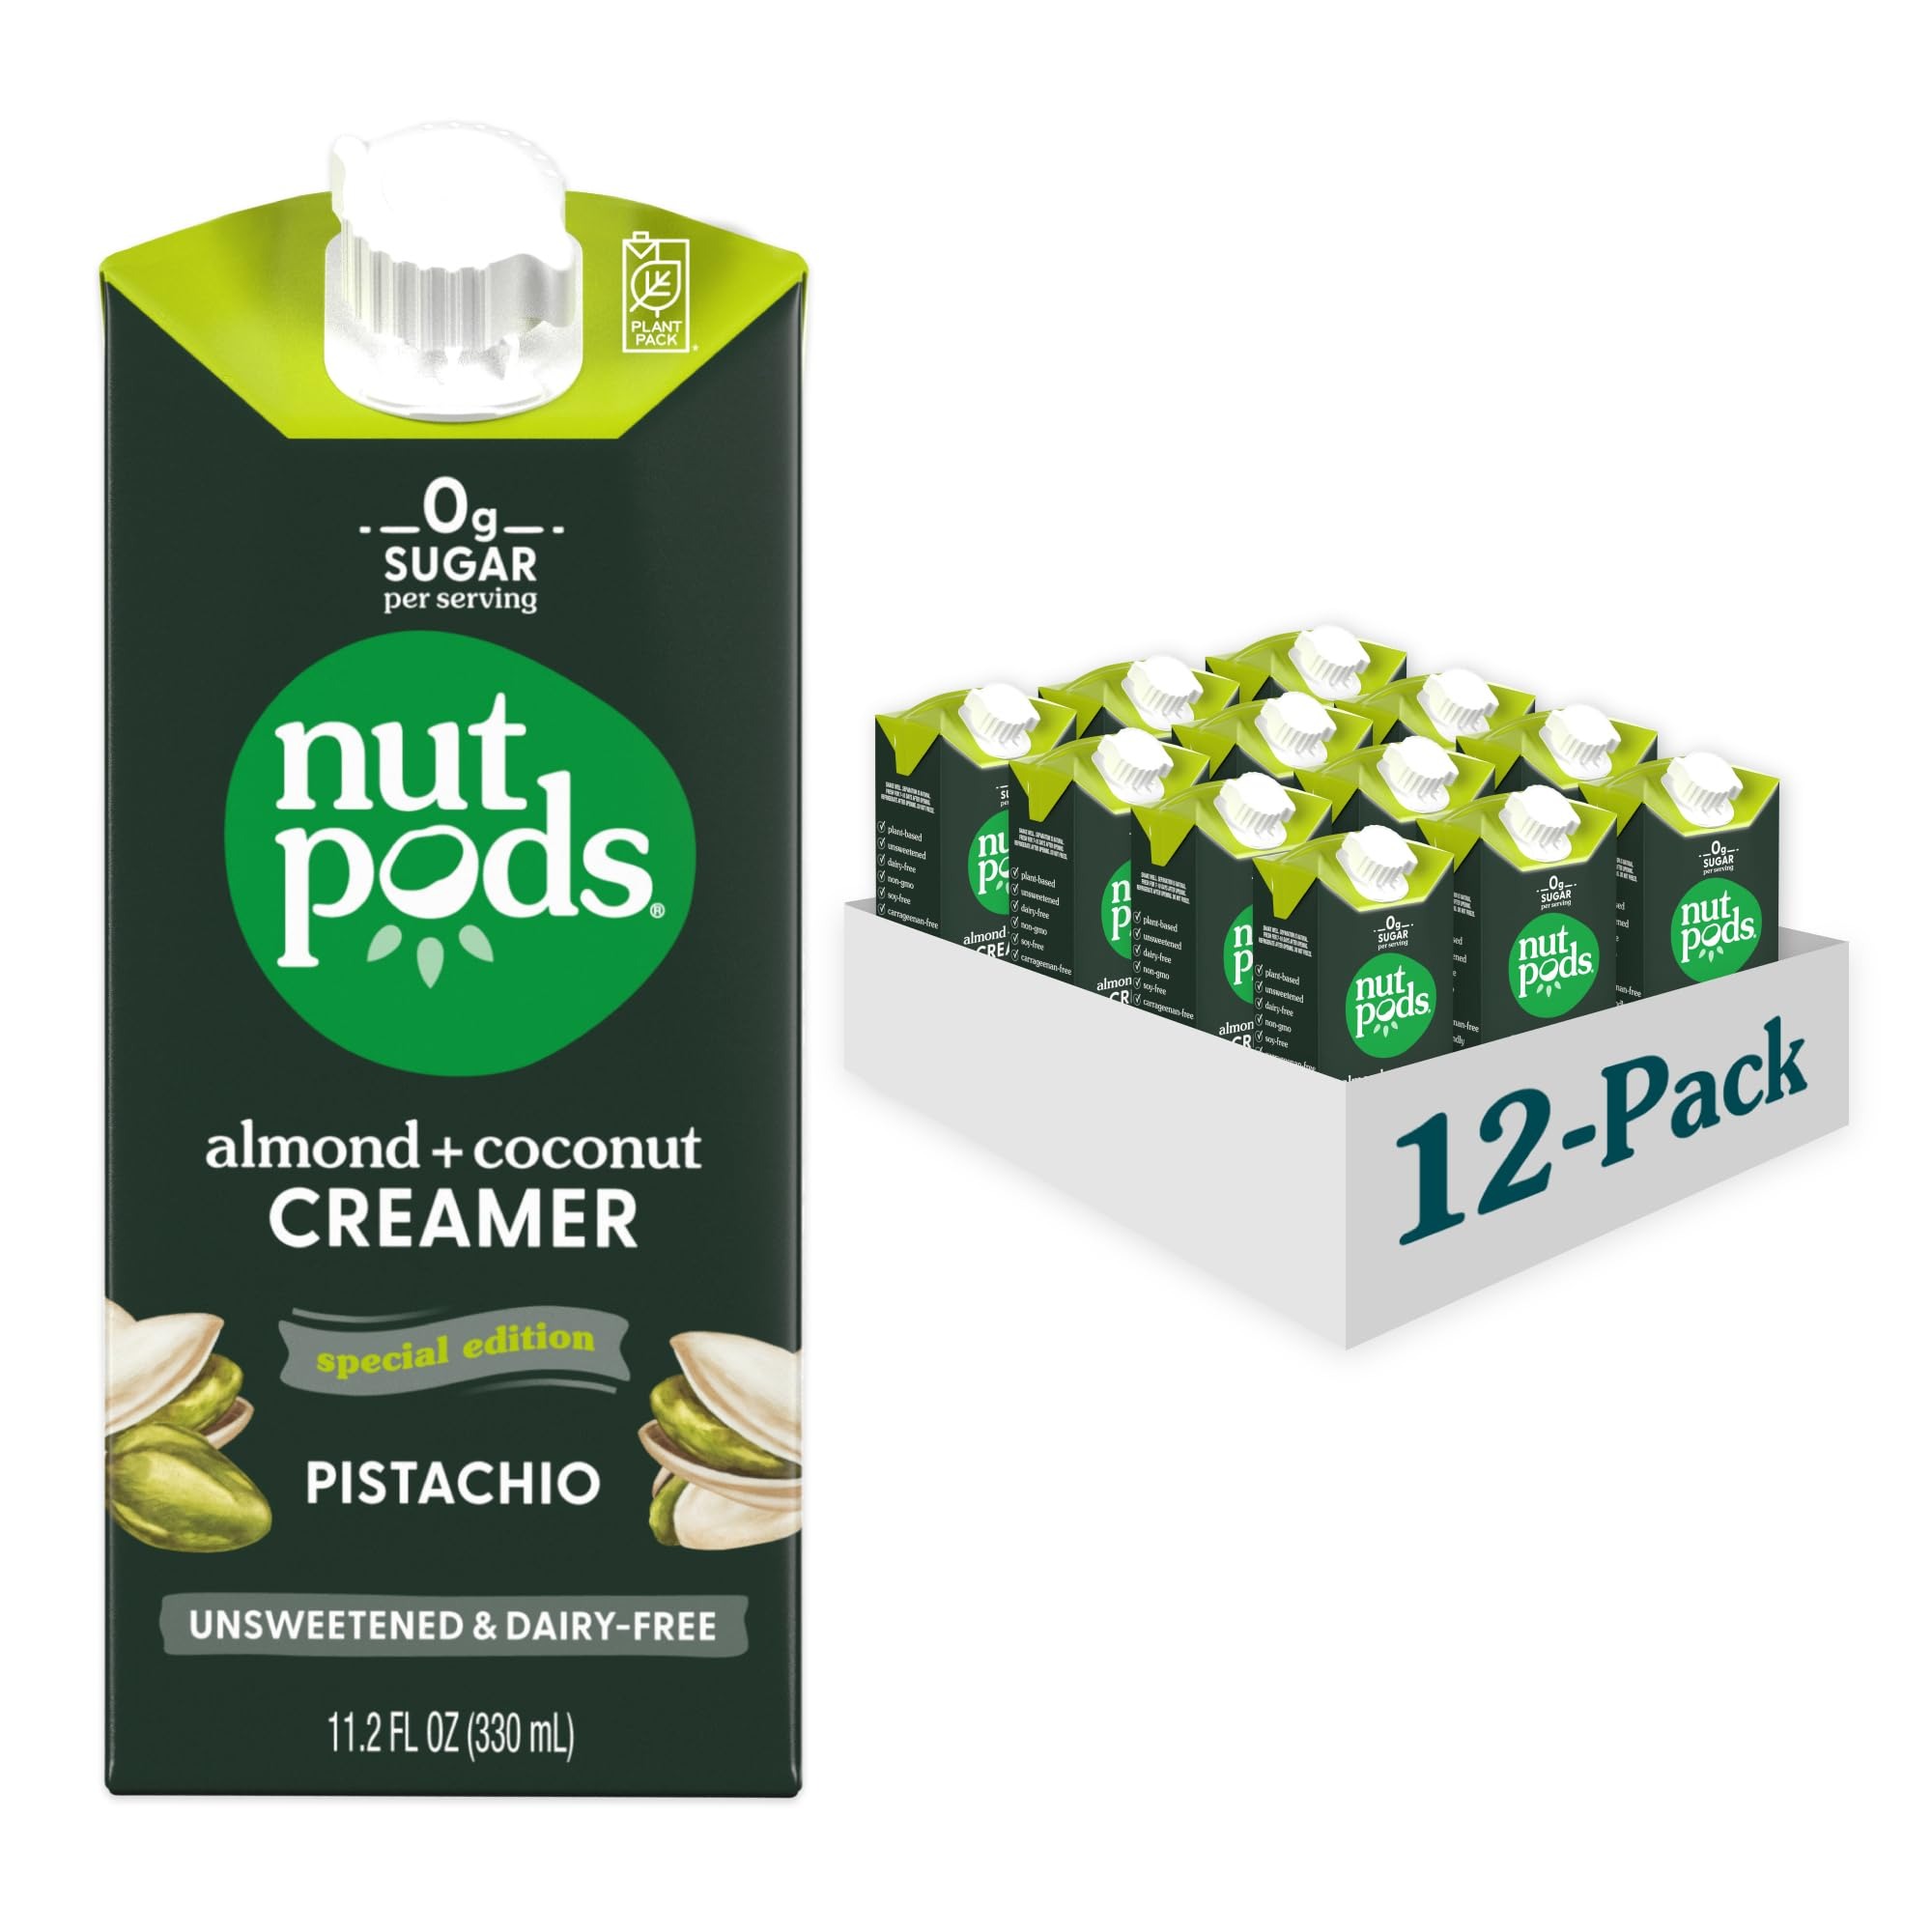
Item Name: nutpods Pistachio Unsweetened Dairy-Free Creamer, Made from Almonds and Coconuts, Whole30, Keto, Gluten Free, Non-GMO, Vegan, Kosher (12-Pack)
Bullet Point 1: Creamy and Delicious - Enjoy the smooth, rich flavor of pistachio in your coffee, without all the sugar.
Bullet Point 2: Zero Sugar- nutpods is a rich, smooth coffee creamer made from almonds & coconuts with only 10 calories and zero grams of sugar per serving.
Bullet Point 3: Whole 30 & Keto– nutpods dairy-free creamers are perfect for those who follow Whole 30, keto, WW, paleo, gluten-free, plant-based (vegan), vegetarian, lactose-free, and/or diabetic diets.
Bullet Point 4: Unsweetened – No sugar bomb here, nutpods Pistachio flavored coffee creamer is unsweetened with no sweeteners or added sugars, for a deliciously subtle flavor that allows your coffee to shine through.
Bullet Point 5: Long Shelf Life – Comes as a package of 11.2oz shelf-stable containers that are perfect for storing in the pantry until opened.
Value: 134.4
Unit: Fl Oz

Price: 32.45